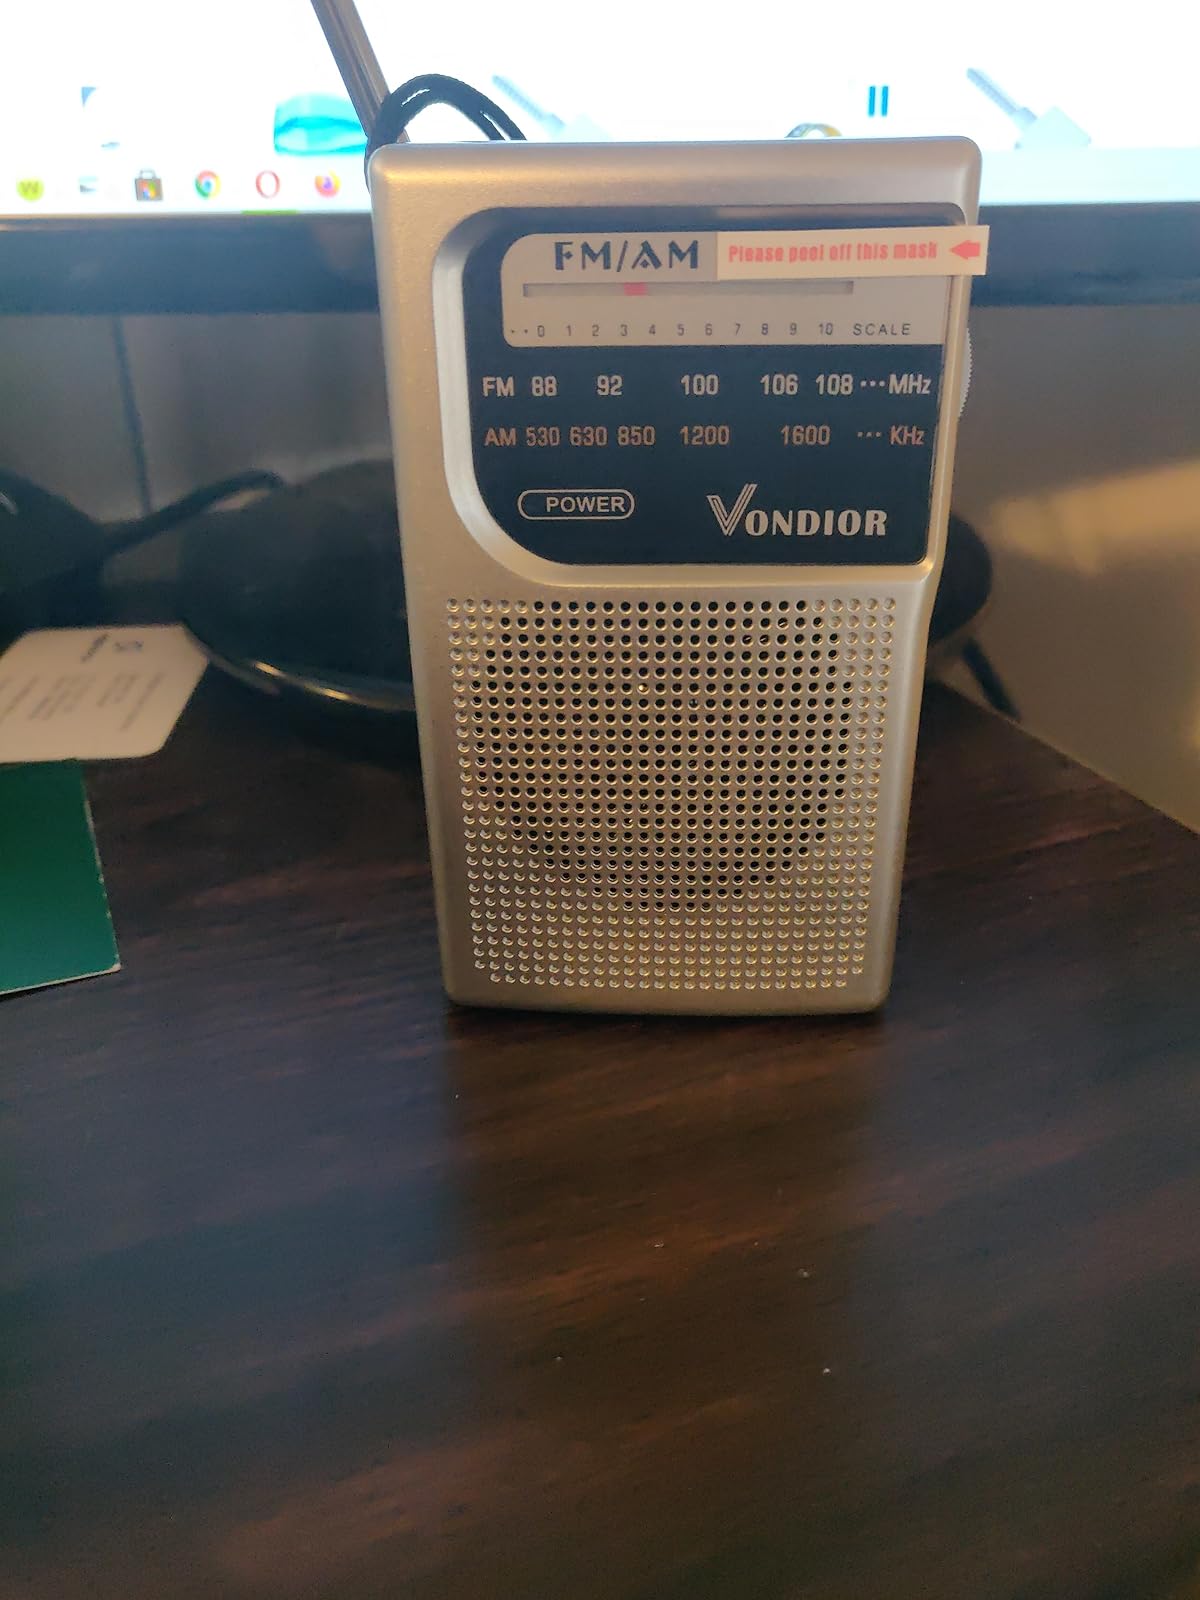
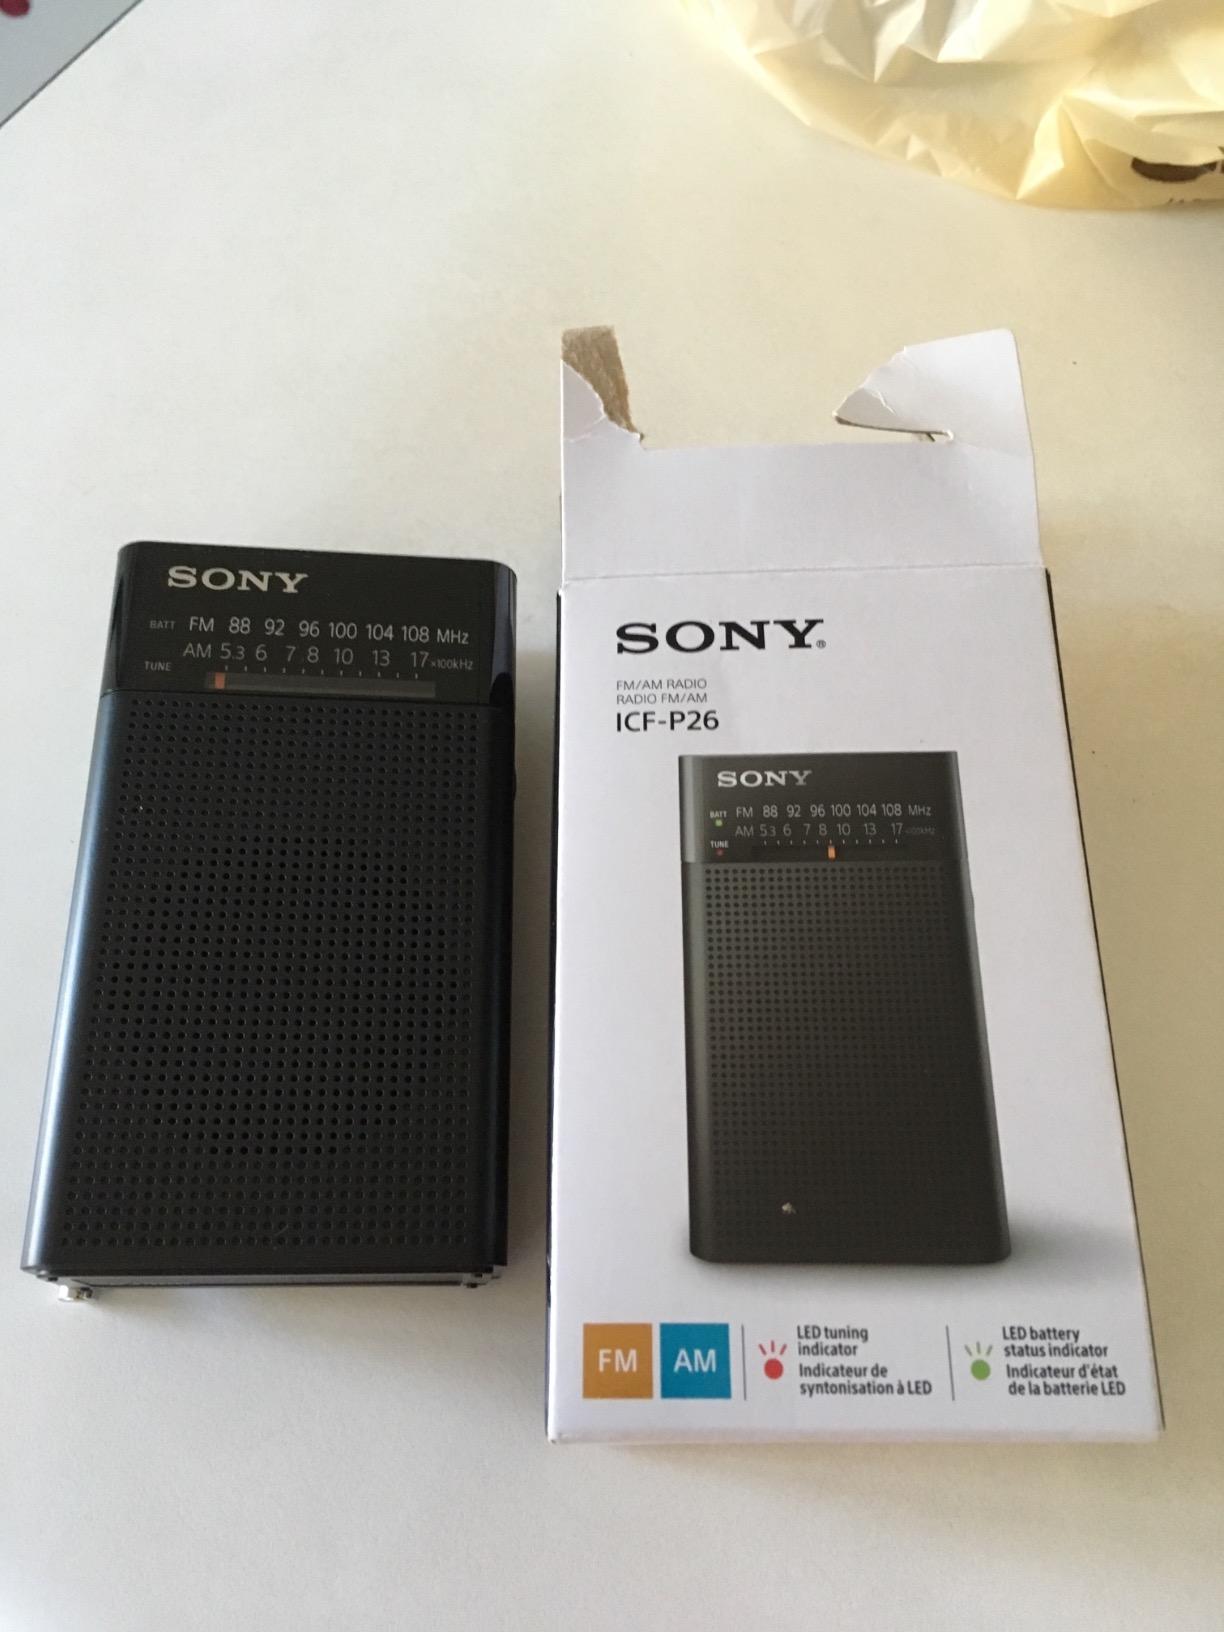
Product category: radio
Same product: no